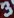
Number: 3